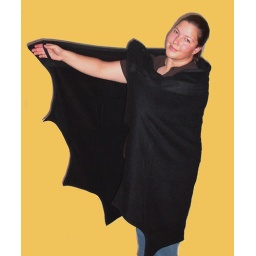
adult bat towel 2 in yellow